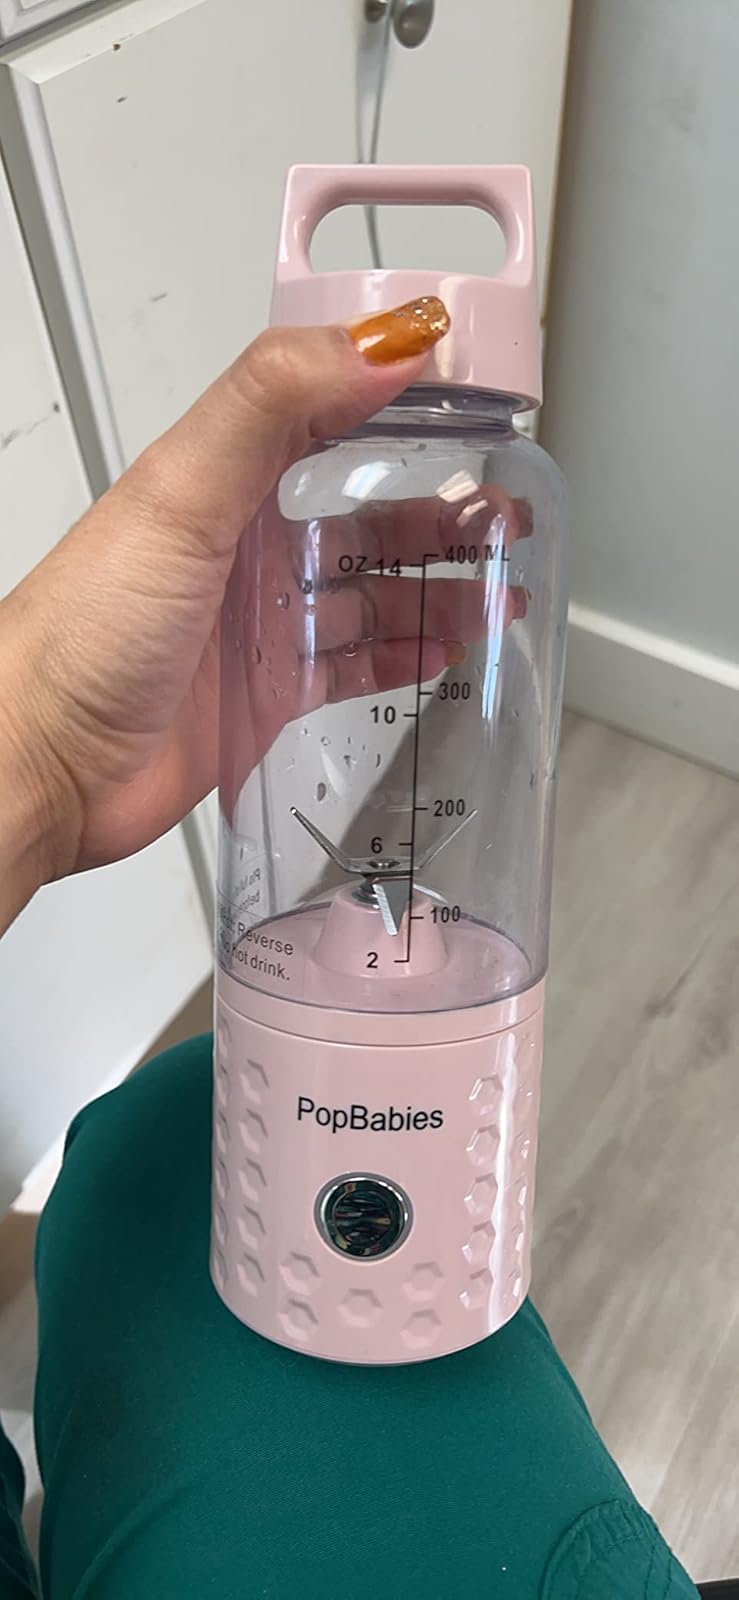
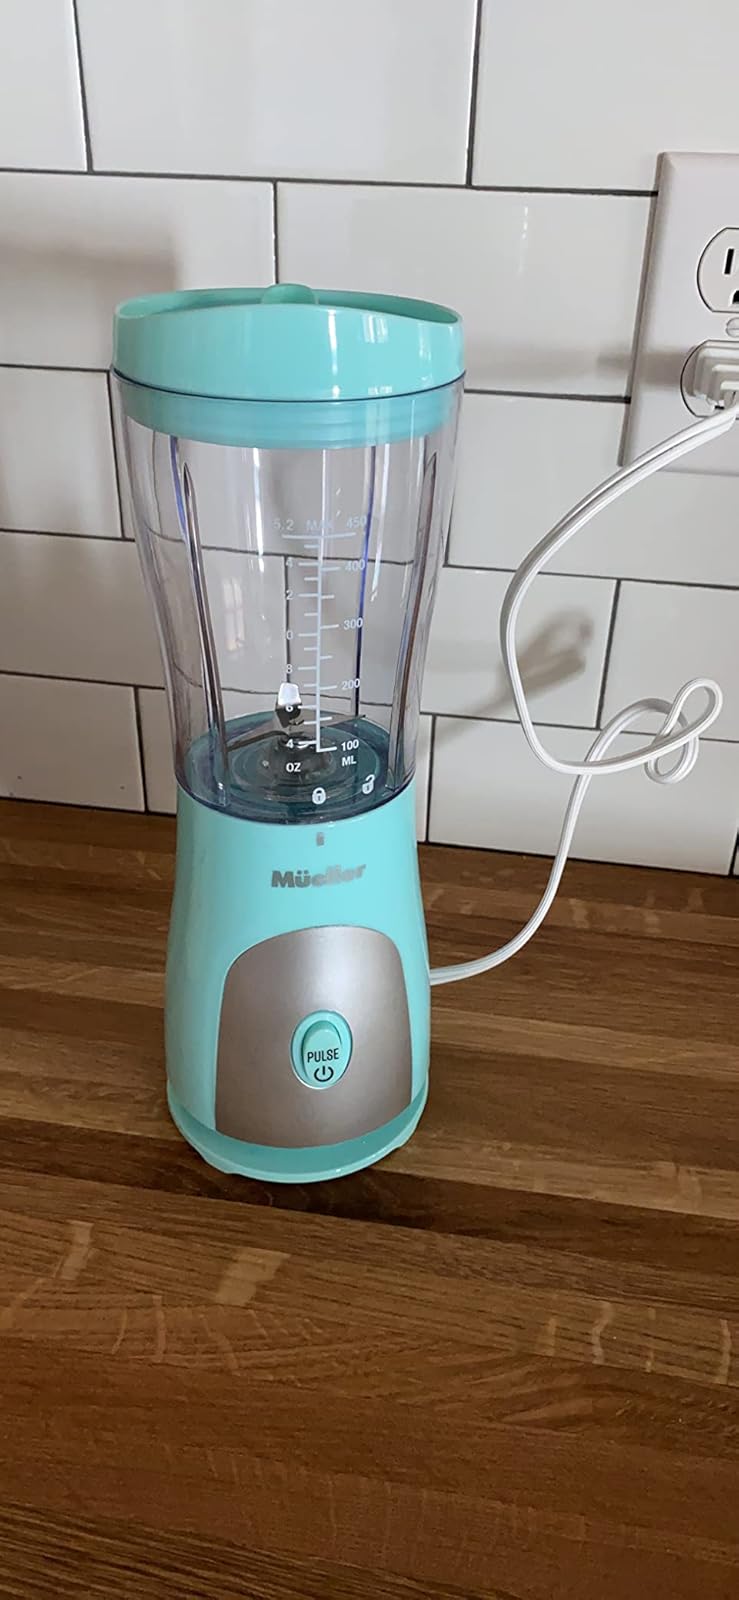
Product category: items_blender
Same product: no